Josefina Vicens

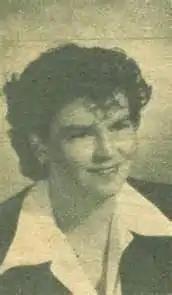
Josefina Vicens

Josefina Vicens (also referred to by her nickname, La Peque, 23 November 1911 – 22 November 1988) was a Mexican author, screenwriter, and journalist. She is considered to be one of Mexico's seminal women writers. She is best known for her two novels, "El libro vacío" (‘The empty book;’ published first in Spanish in 1958 and in English in 1992) and "Los años falsos" (‘The false years;’ first published in Spanish in 1982 and in English in 1989) and for her pioneering contributions to twentieth-century Mexican politics and political thought through her activism and journalism. She also authored several screenplays, many of which were produced and released as widely viewed films. She was born in Villahermosa, Tabasco state but lived most of her adult life in Mexico City.